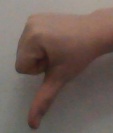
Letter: waw